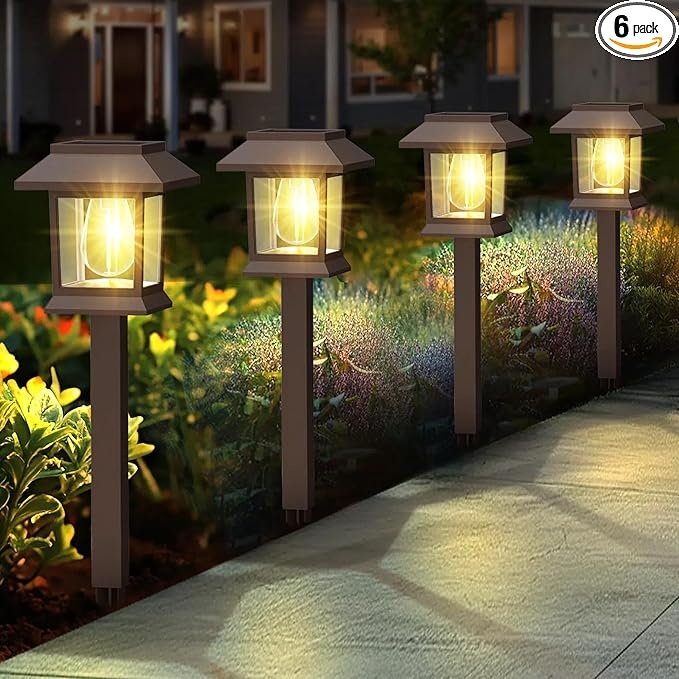
Solar Pathway Lights Outdoor, 6 Pack Upgraded LED Waterproof Solar Outdoor Lights, Landscape Lighting for Outside Driveway Garden Landscape Walkway Path Yard Lawn Decor (6)
About This 【UPGRADED SOLAR LIGHTS FOR OUTSIDE】The outdoor solar lights adopt a unique square fully transparent lampshade, and upgraded filament LED bulbs and reflective panels design. This design ensures brighter and more consistent light output, while consuming less energy, which is environmentally friendly and energy-saving, and we have upgraded the lights by adding reflective panels at the bottom to make the emitted light brighter. 【UPGRADED 6 PACK BROWN SOLAR PATHWAY LIGHTS】Benany solar outdoor lights are powered by the sun, and each llight has a solar panel with a higher conversion rate, which charges much faster than other lamps on the market. They automatically charge during the day, over a period of 6-8 hours. Then, they turn on automatically at night, providing at least 8H of lighting. landscape lighting to creates a romantic atmosphere for your home. 【ALL WEATHER RESISTANT IP44 WATERPROOF】Our solar pathway lights have an IP44 waterproof rating, which can withstand any harsh weather and can prevent rust and corrosion. Whether it's rain, snow, or heat waves, these solar lights waterproof can work normally in any weather condition. Corrosion resistant ABS plastic can ensure long lasting life and durability of this outdoor lights solar powered. 【PERFECT OUTDOOR DECOR】With attractive and modern design, perfect for your walkway, garden, yard, landscape, patios, terrace, driveway, or anywhere else. They offer a versatile lighting option to create a well-lit and functional outdoor space tailored to your specific needs. 【EASY TO INATALL AND OPERATE】No addition tools required to install this landscape lighting. Quickly install this solar outdoor lights by pushing this solar landscape light outdoor into the ground, and the installation time is only about 5 minutes. After installation, the solar pathway lights for outside will automatically turn off for charging at dawn and automatically turn on for lighting at night, making it the perfect lighting decoration for your outdoor garden. Overview Brand : Benany Color : Brown Material : Hard Plastic Style : Art Deco Light fixture form : Puck
Brand: SolarOutdoorLights
Category: Home & Garden > Lighting > Landscape Pathway Lighting